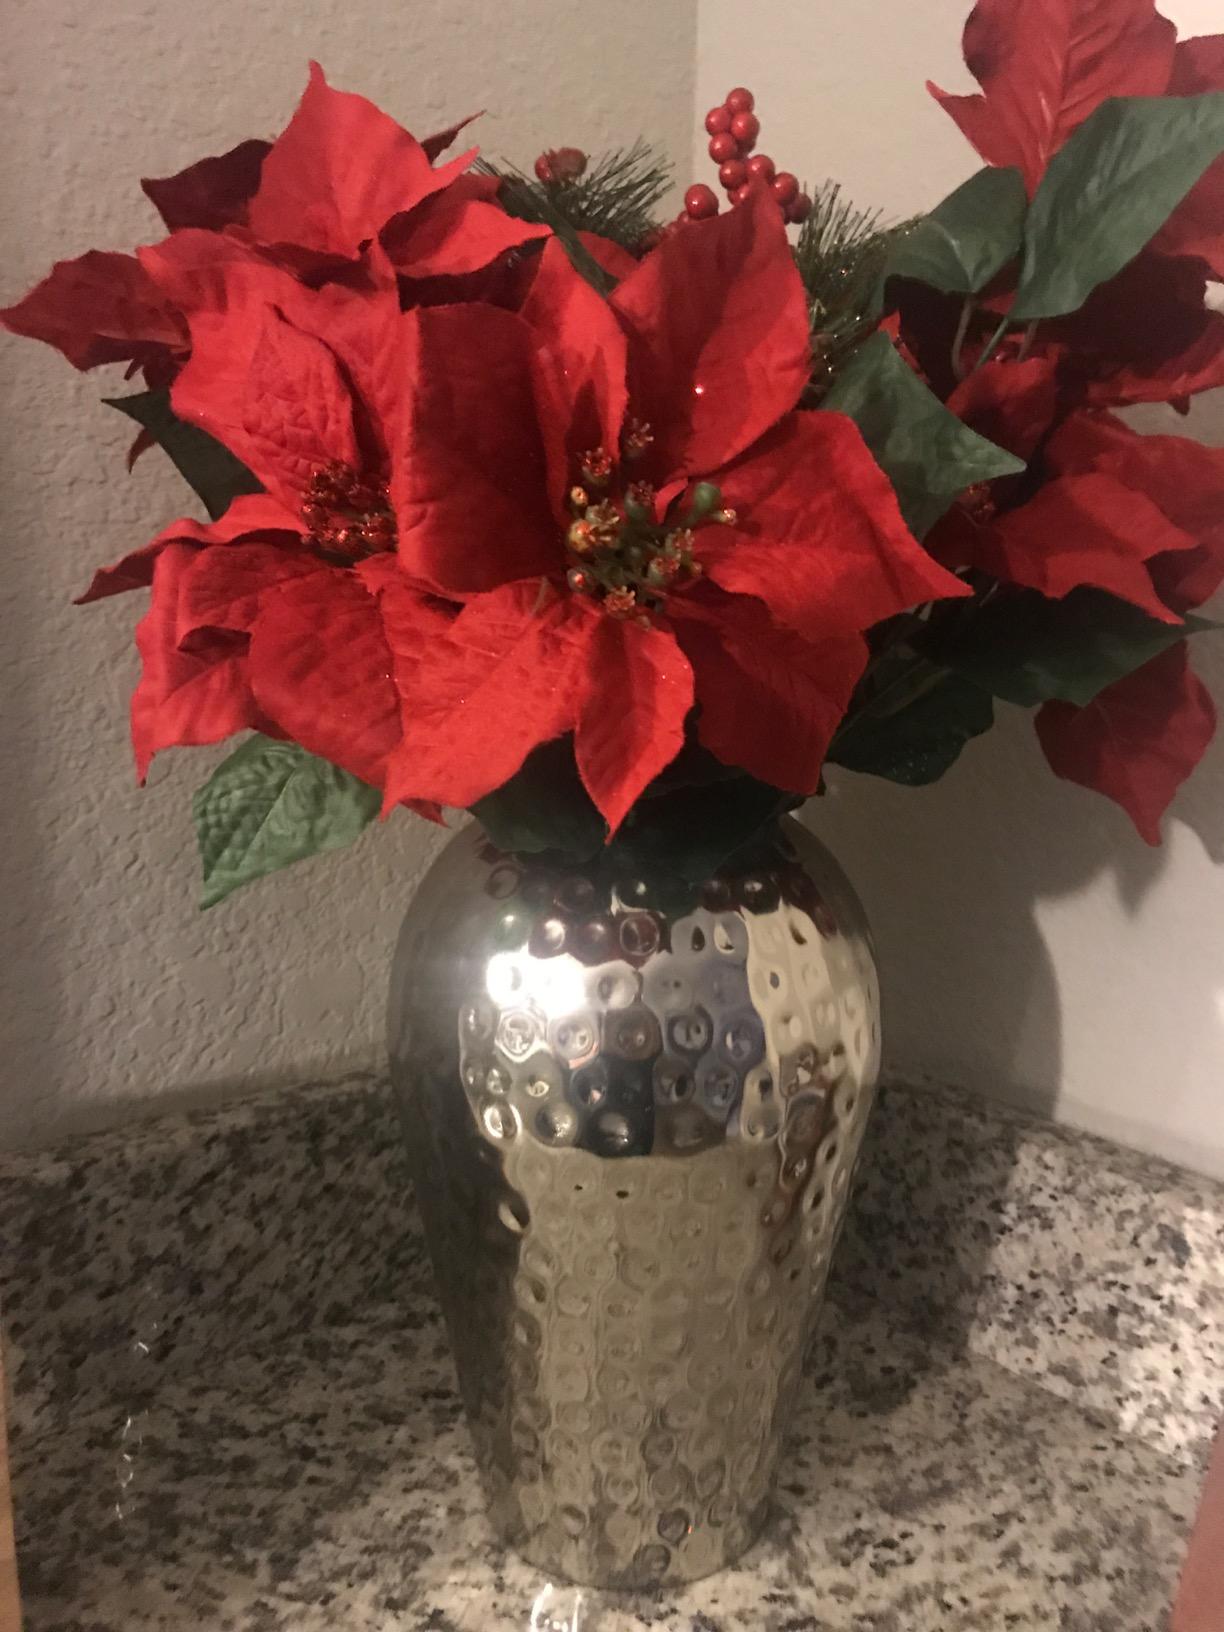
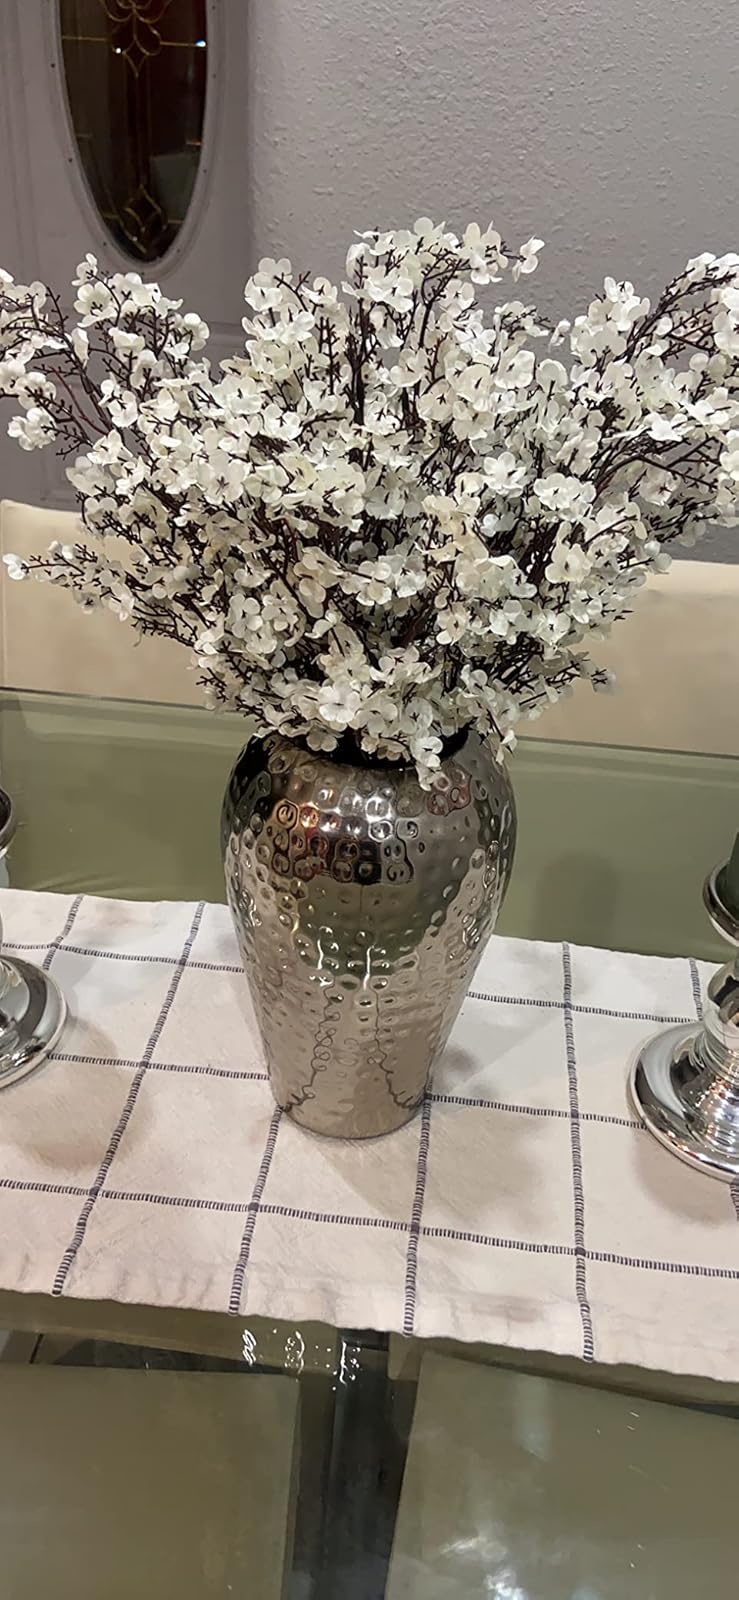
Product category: vase
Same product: yes